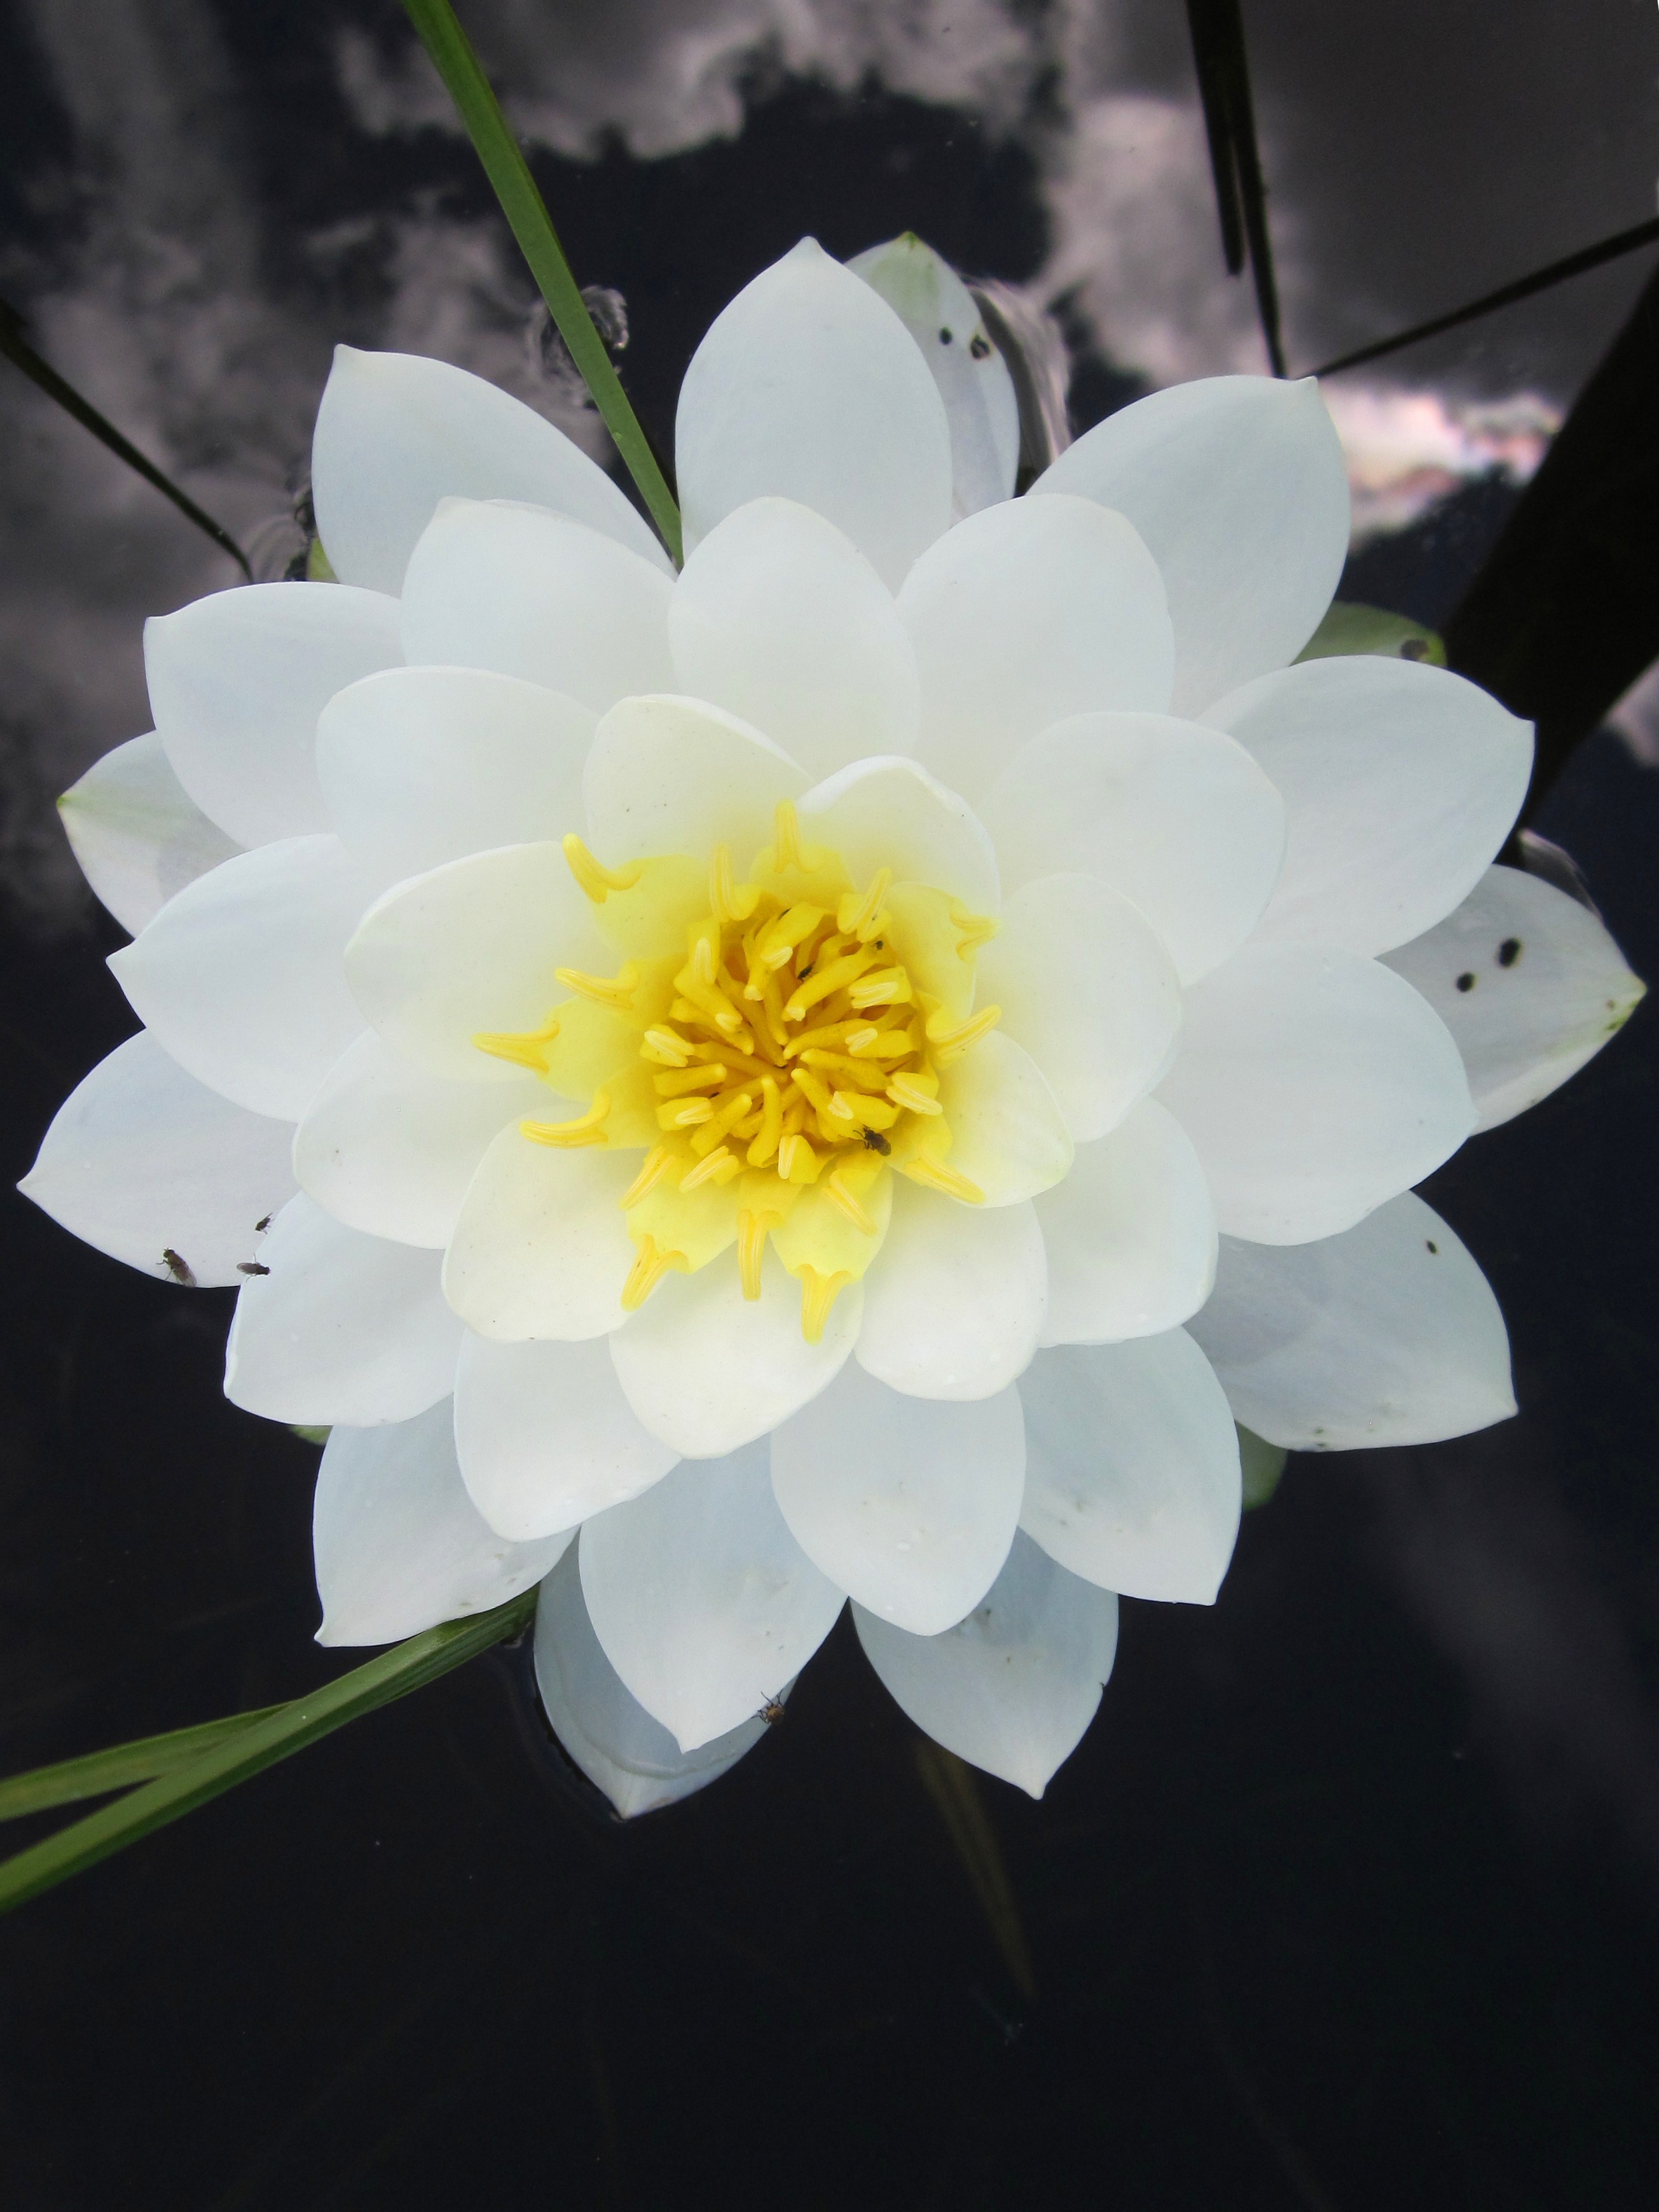
water, blossom, plant, white, flower, petal, yellow, sacred lotus, aquatic plant, flora, water lily, lotus, macro photography, flowering plant, land plant, lotus family